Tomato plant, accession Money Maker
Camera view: tilt-top (135 deg); turntable rotation: 60 degrees
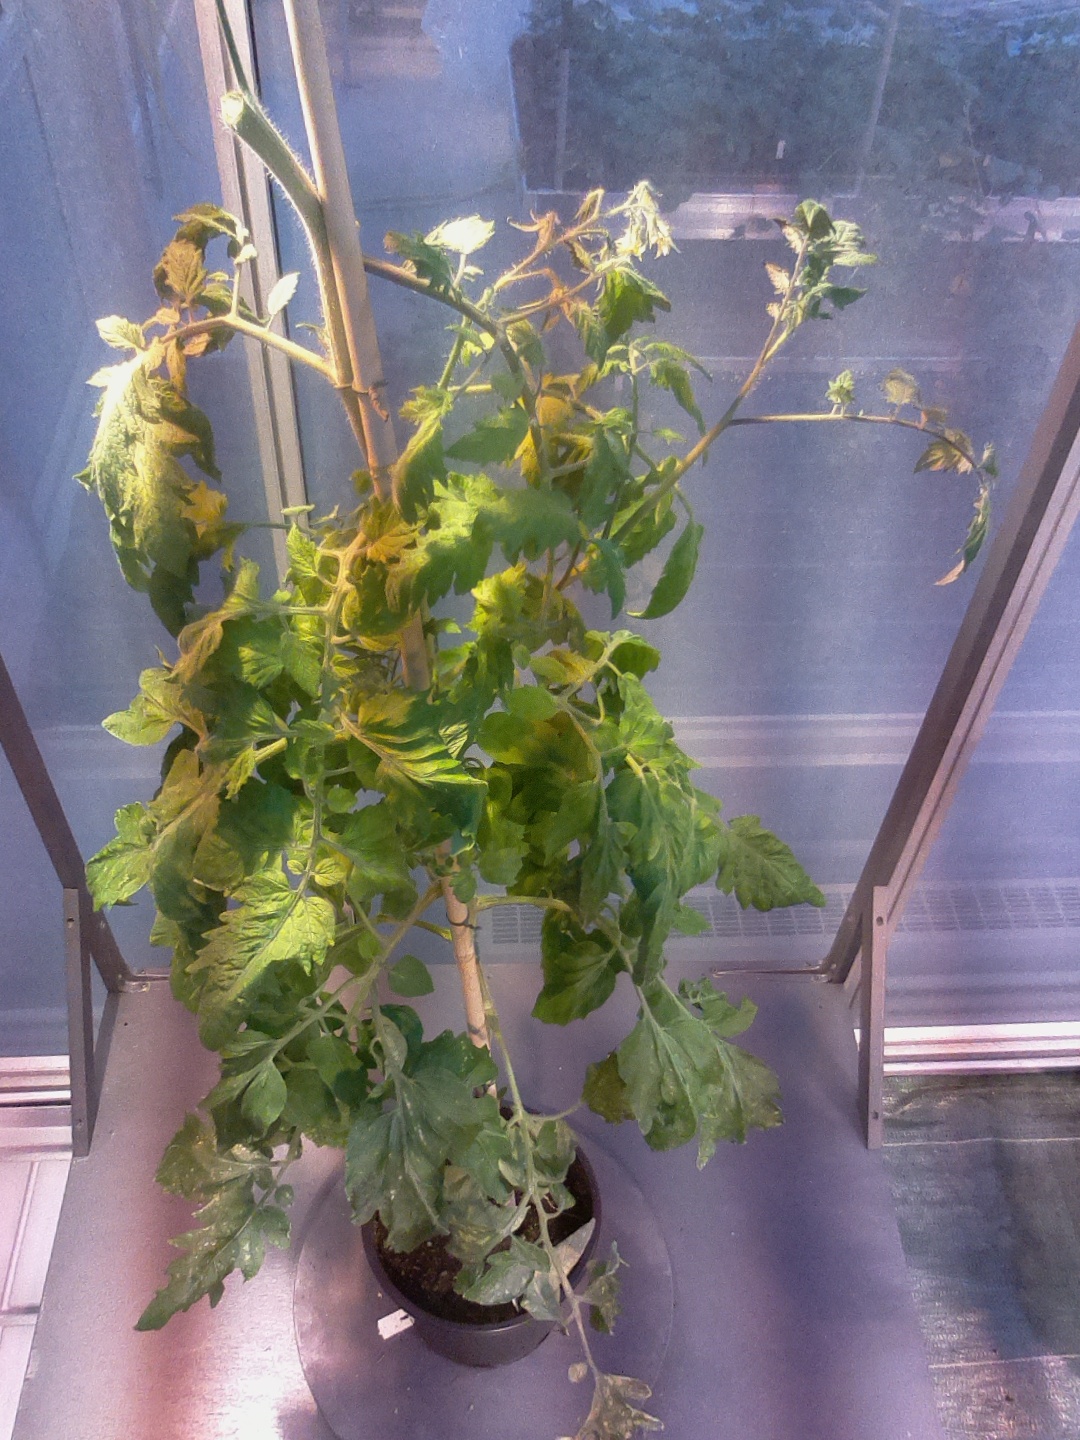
BBCH growth stage 72: 20%-30% of final fruit size